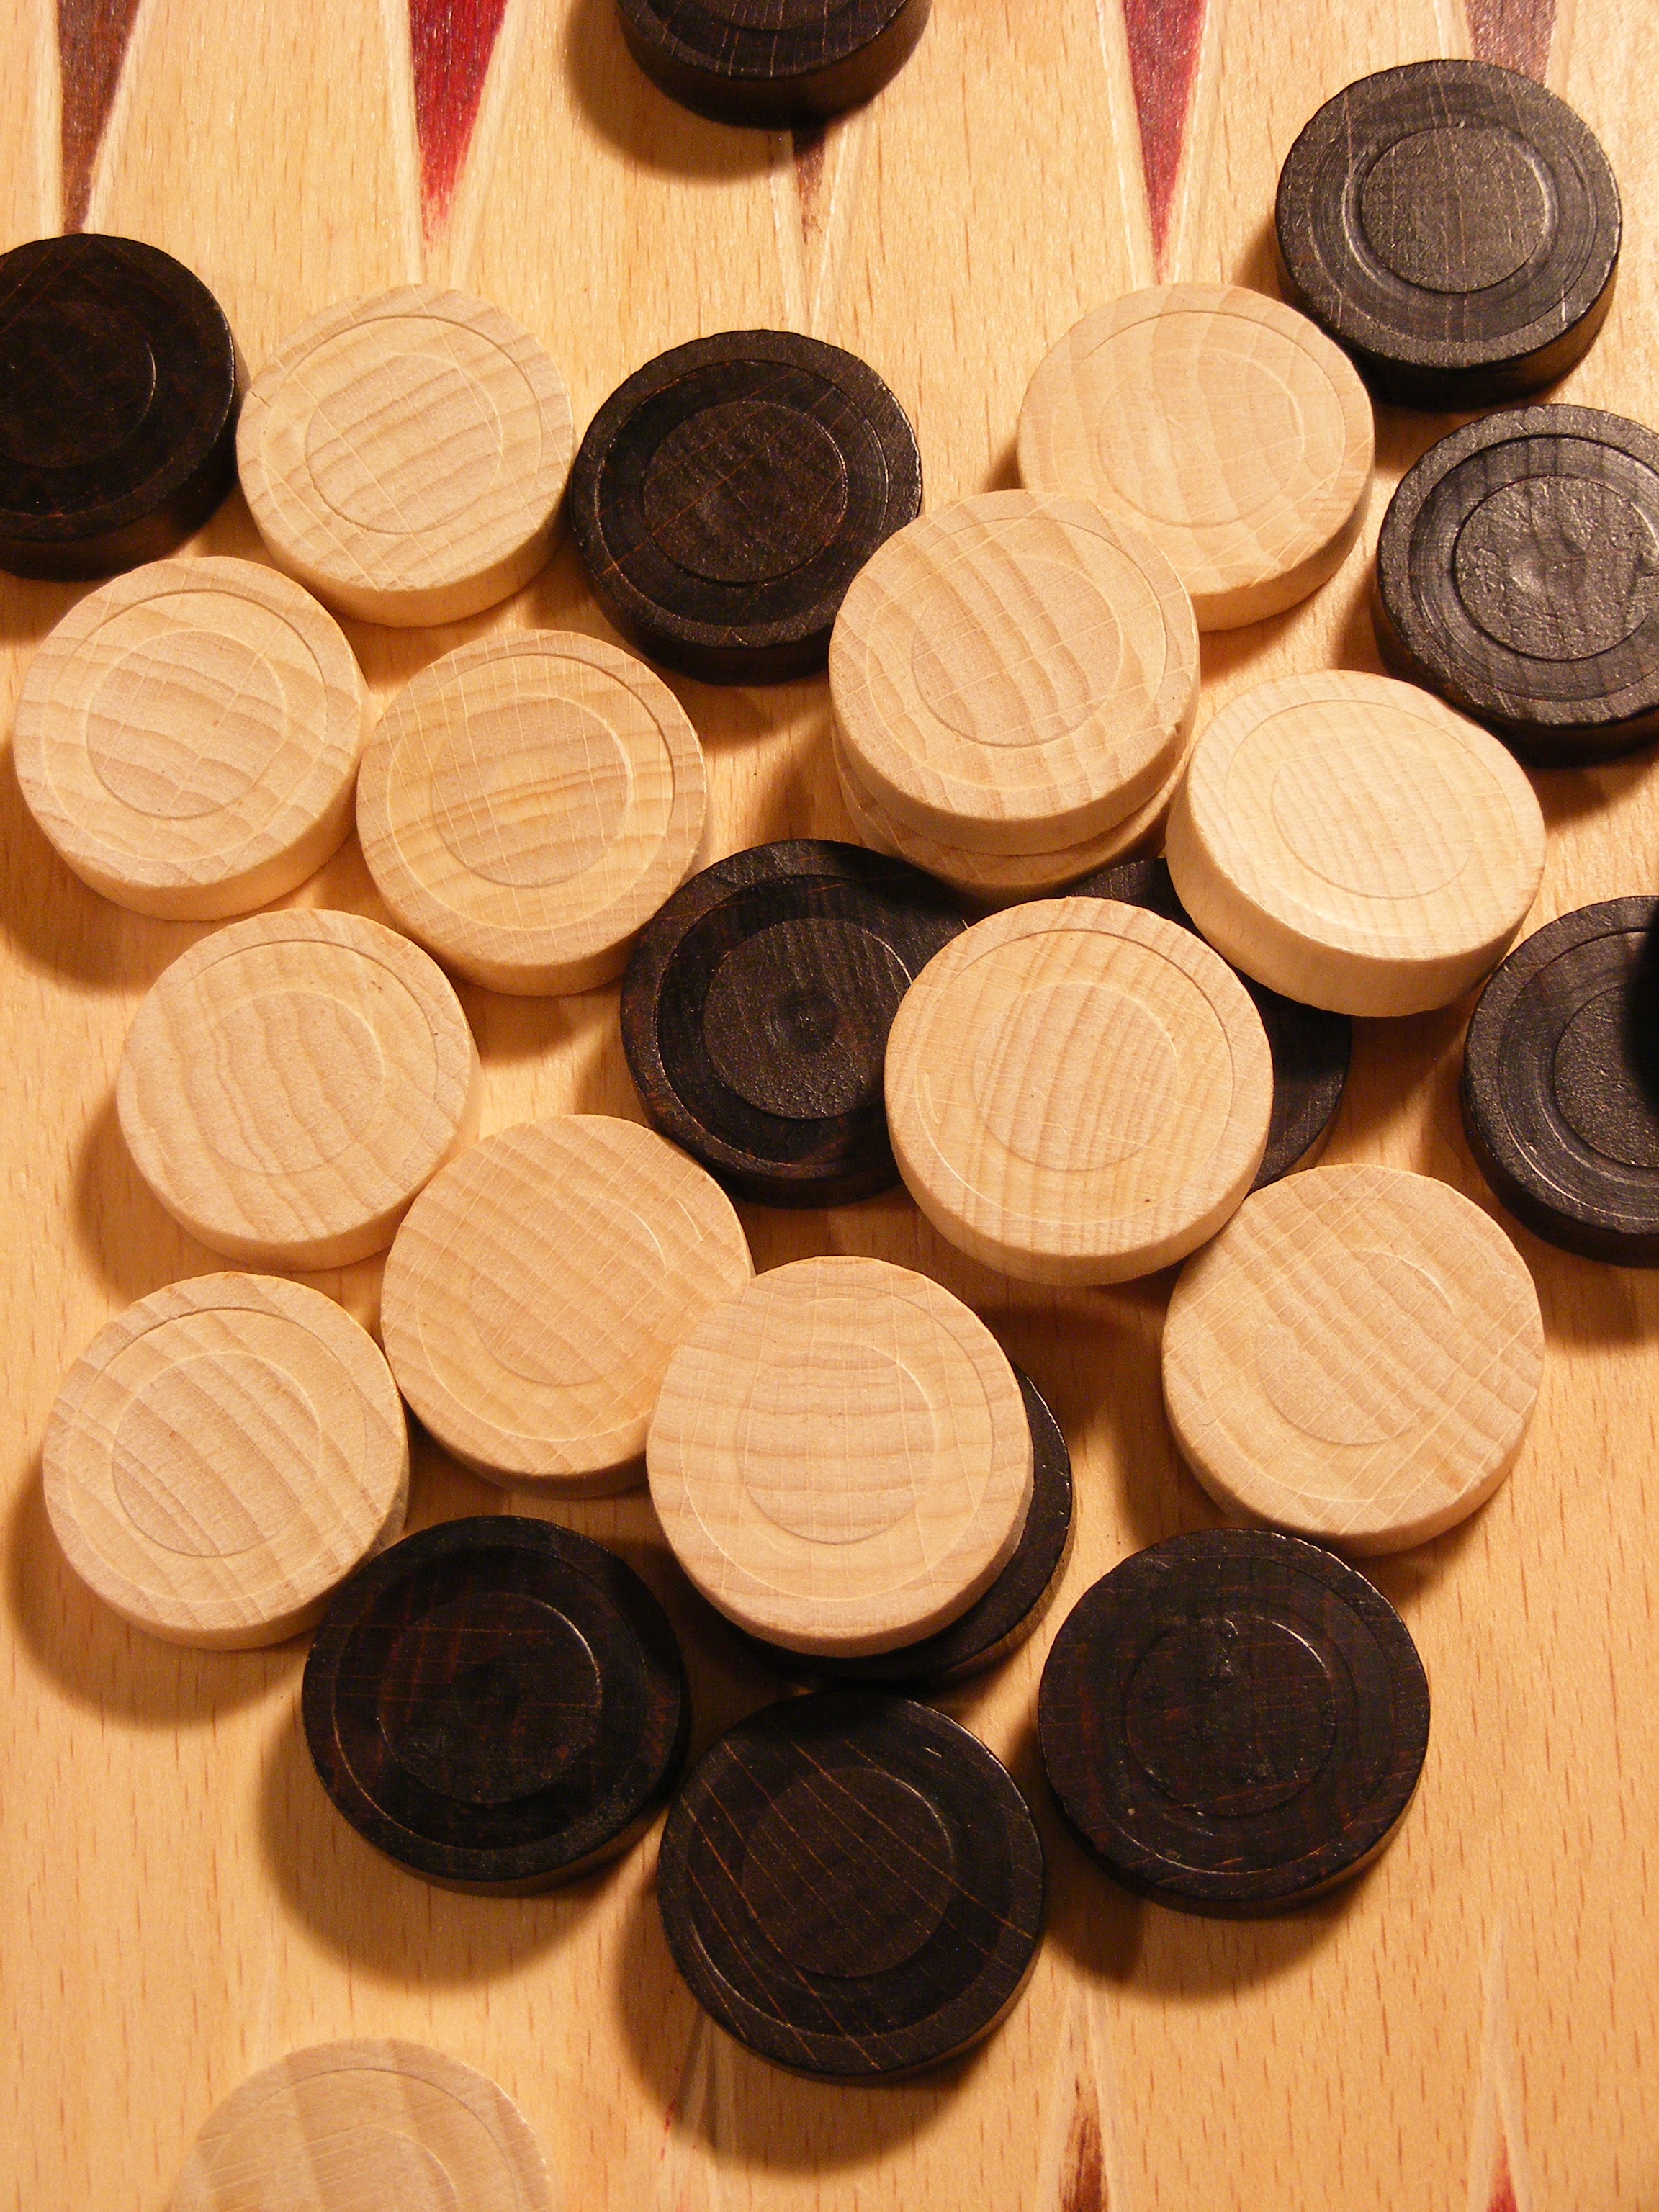
table, board, wood, white, money, black, circle, cash, strategy, currency, coin, mind, games, backgammon, pieces, man made object, sports recreation